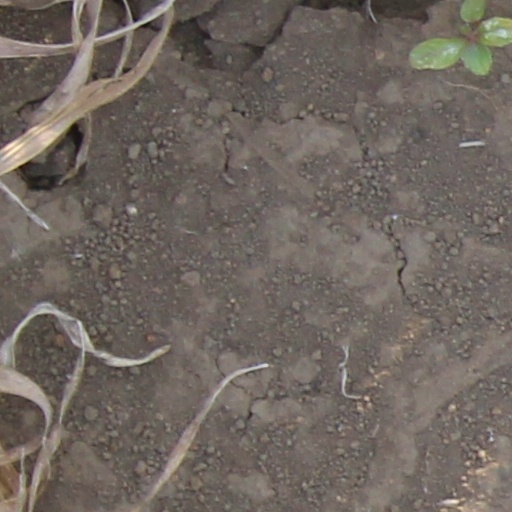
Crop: wheat